Millbrook, Pennsylvania

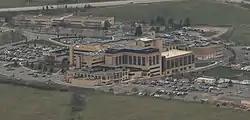
Mount Nittany Medical Center

Millbrook is north of Squirrel Hill, west of Houserville, and east of University Park. The portion of the neighborhood adjacent to Pennsylvania Route 26, locally known as East College Avenue, is zoned as a gateway commercial district. The district is home to the Centre Furnace, Centre County Historical Society, three hotels, Alpha Fire Company, and the College Township Municipal Building, among other businesses, offices, and houses. The northern section of Puddintown is home to the Mount Nittany Medical Center.